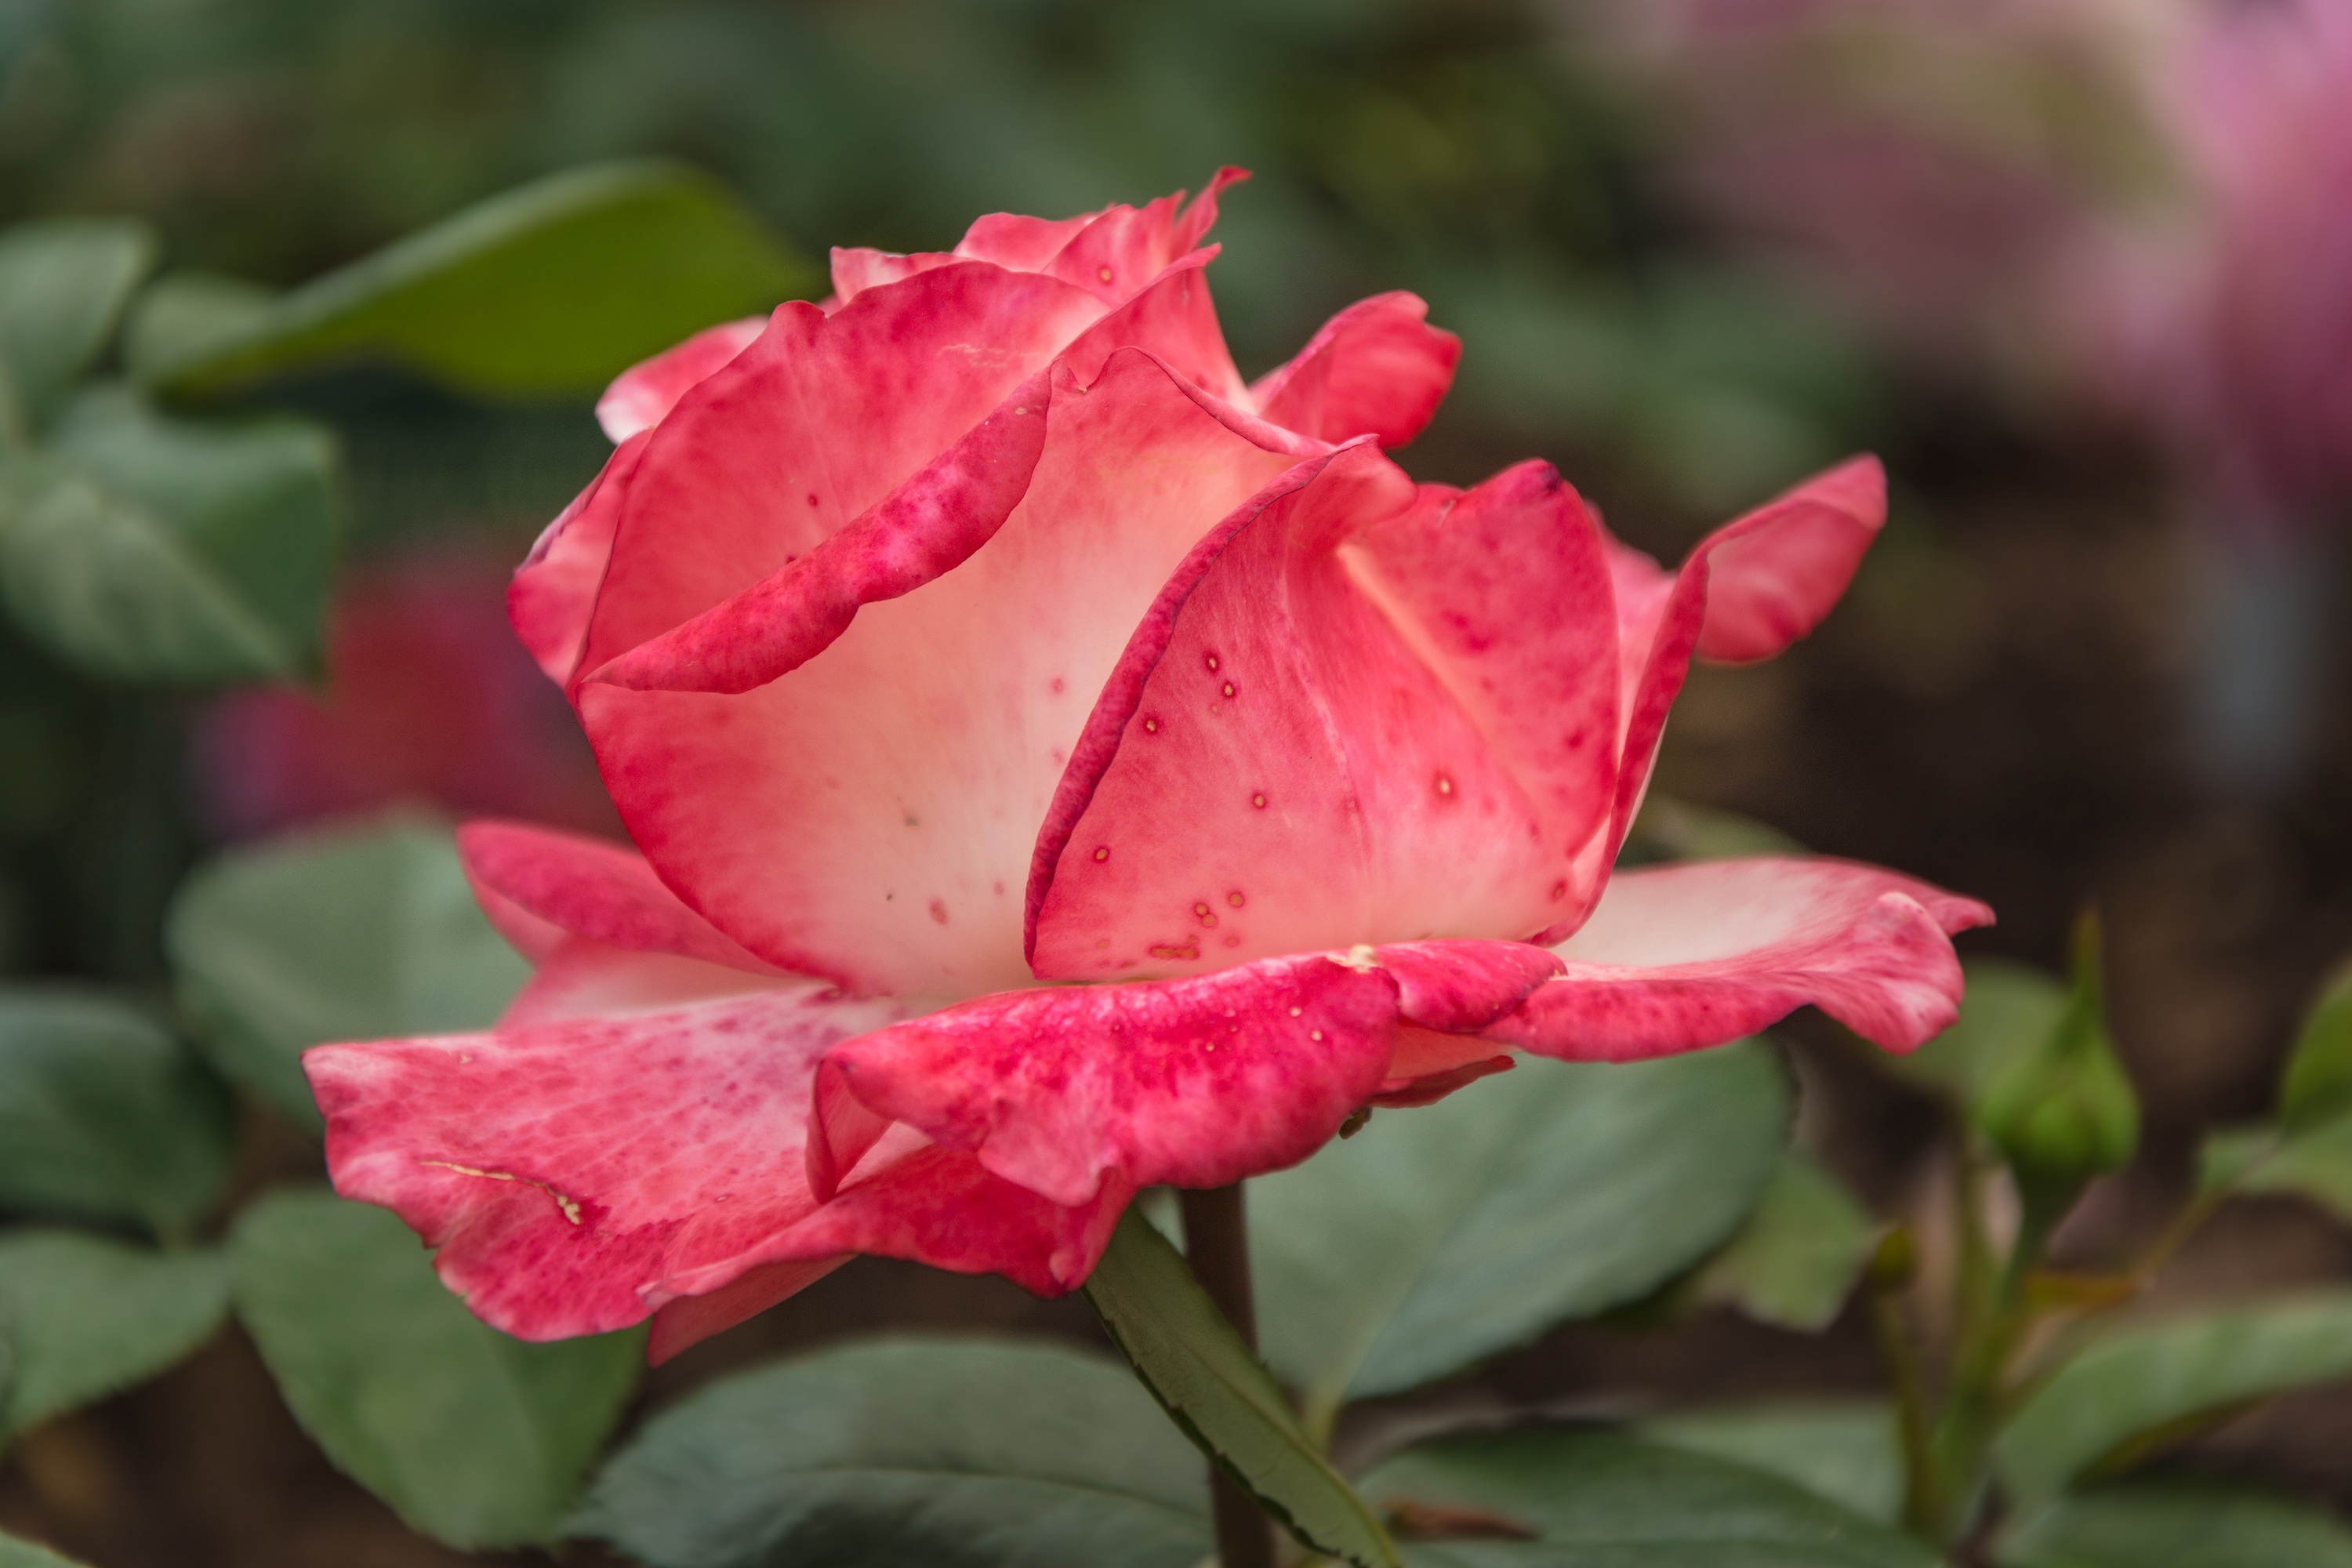
plant, leaf, flower, petal, rose, red, botany, pink, close, flora, floribunda, rose bloom, macro photography, flowering plant, garden roses, rose family, land plant, rose order